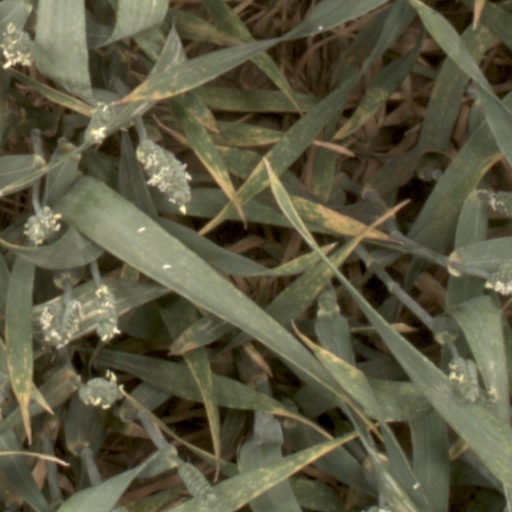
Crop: wheat